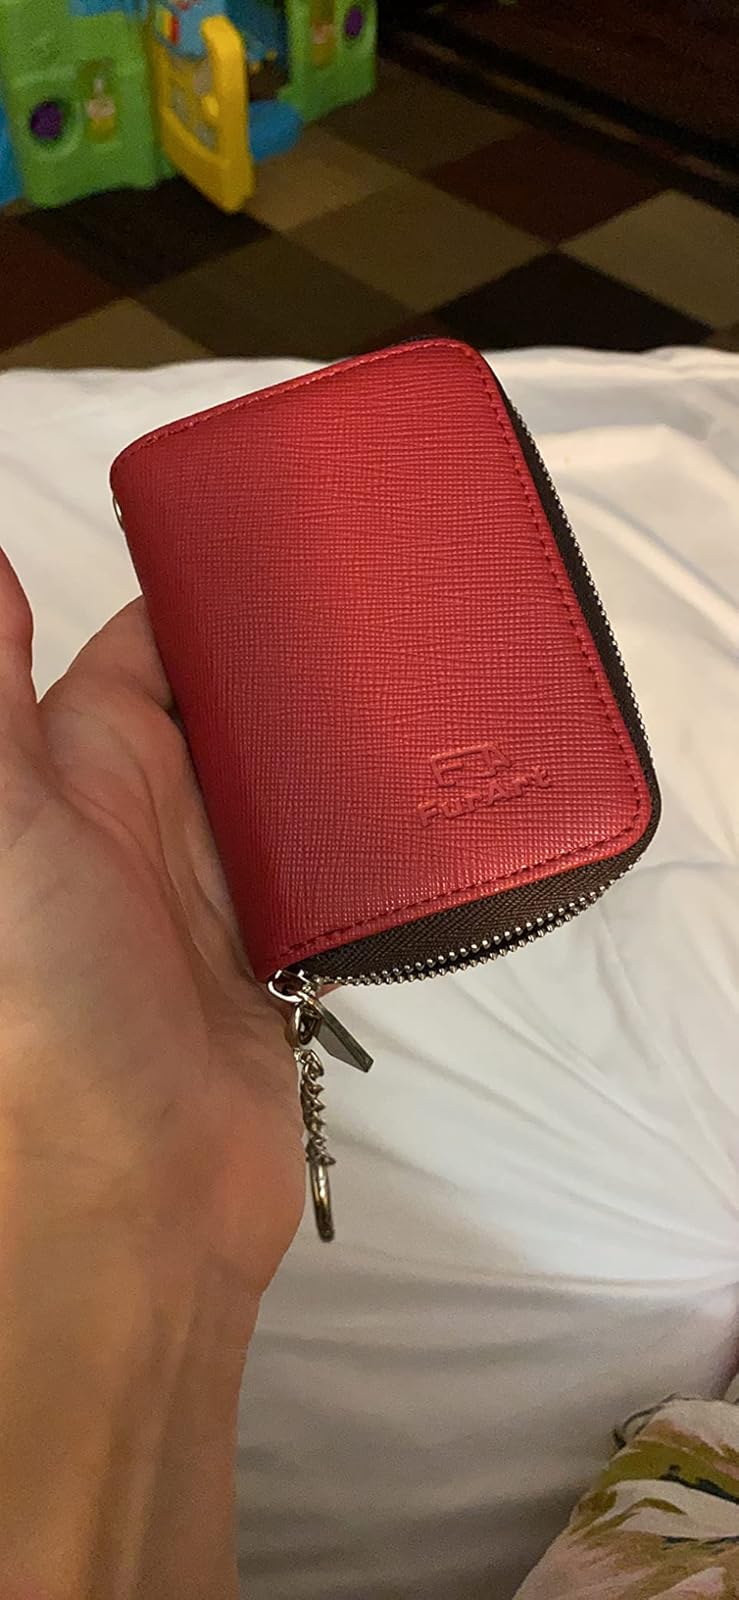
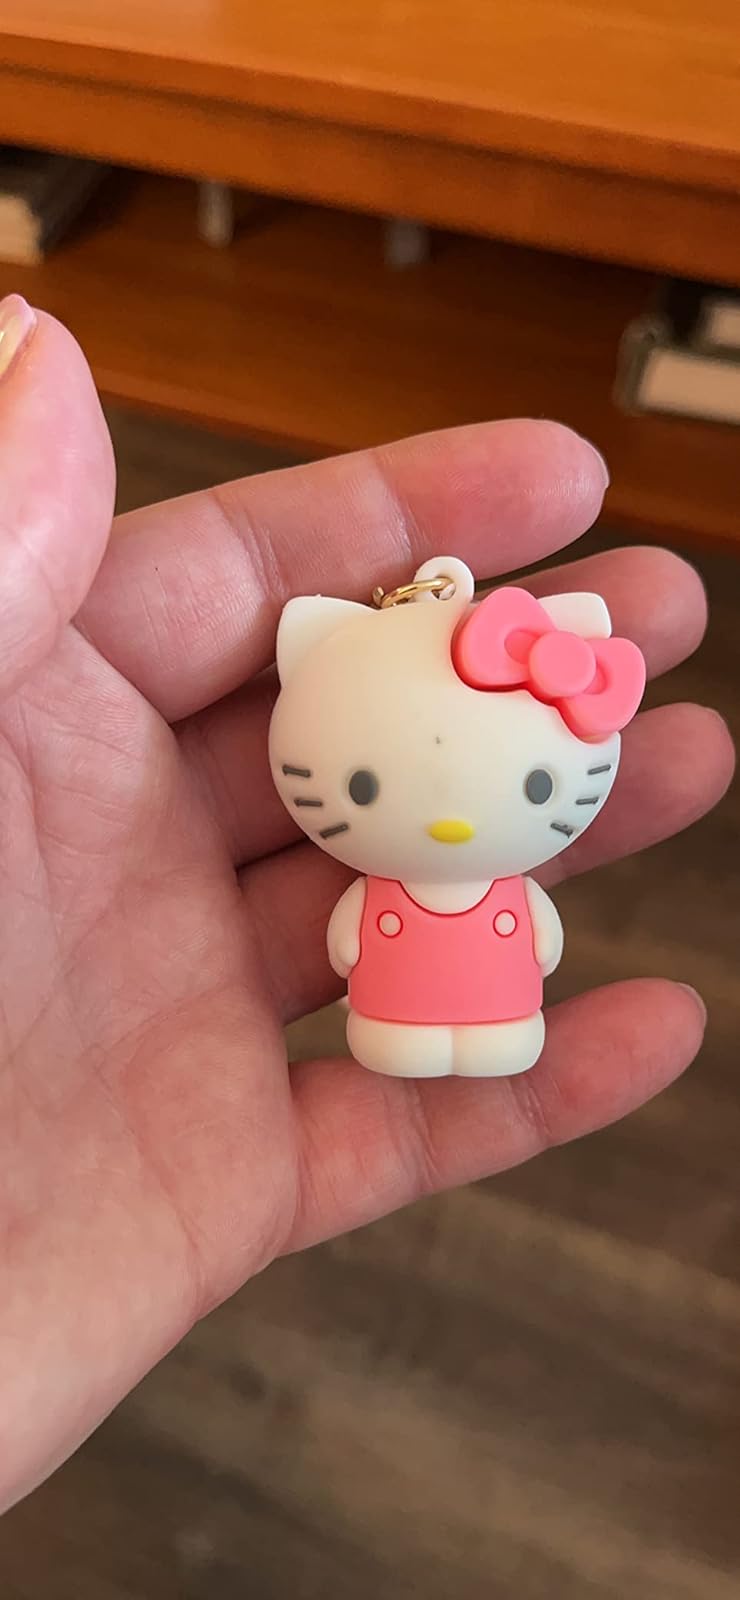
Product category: accessories_keychain
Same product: no